Central Library (UNAM)

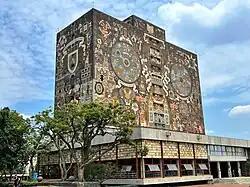
View from the south-west corner (2022)

Central Library of the National Autonomous University of Mexico (UNAM) is the main library in the Campus. It holds one of the largest collections in Mexico. It has a multidisciplinary approach for all the university courses from the adjacent faculties.